Extracts from Adam's Diary

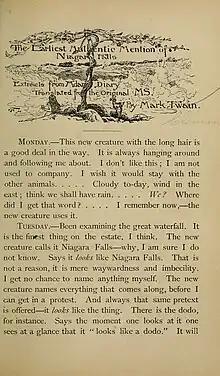
"The Earliest Authentic Mention of Niagara Falls" — First publication in "The Niagara Book: A Souvenir of Niagara Falls" (1893)

Adam (based on Twain himself) describes how Eve (modeled after his wife Livy) gets introduced into the Garden of Eden, and how he has to deal with "this new creature with the long hair." The piece gives a humorous account of the Book of Genesis. It begins with the introduction of Eve, described as an annoying creature with a penchant for naming things, which Adam could do without. It moves on to detail Eve eating the apple and finding Cain, a perplexing creature which Adam can not figure out. He devotes his ironically scientific mind to demystifying Cain's species, thinking it a fish, then a kangaroo, then a bear. Eventually he figures out it is a human, like himself.